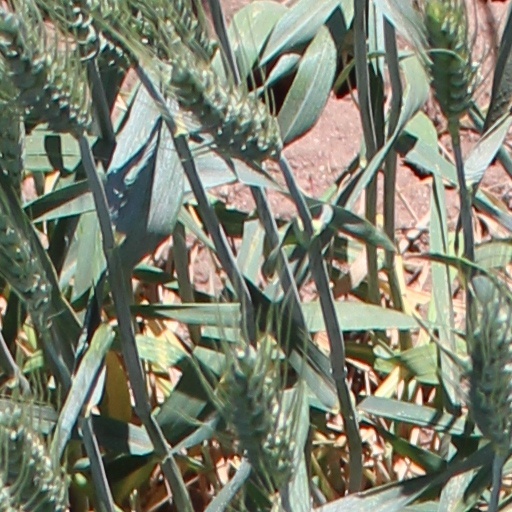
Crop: wheat